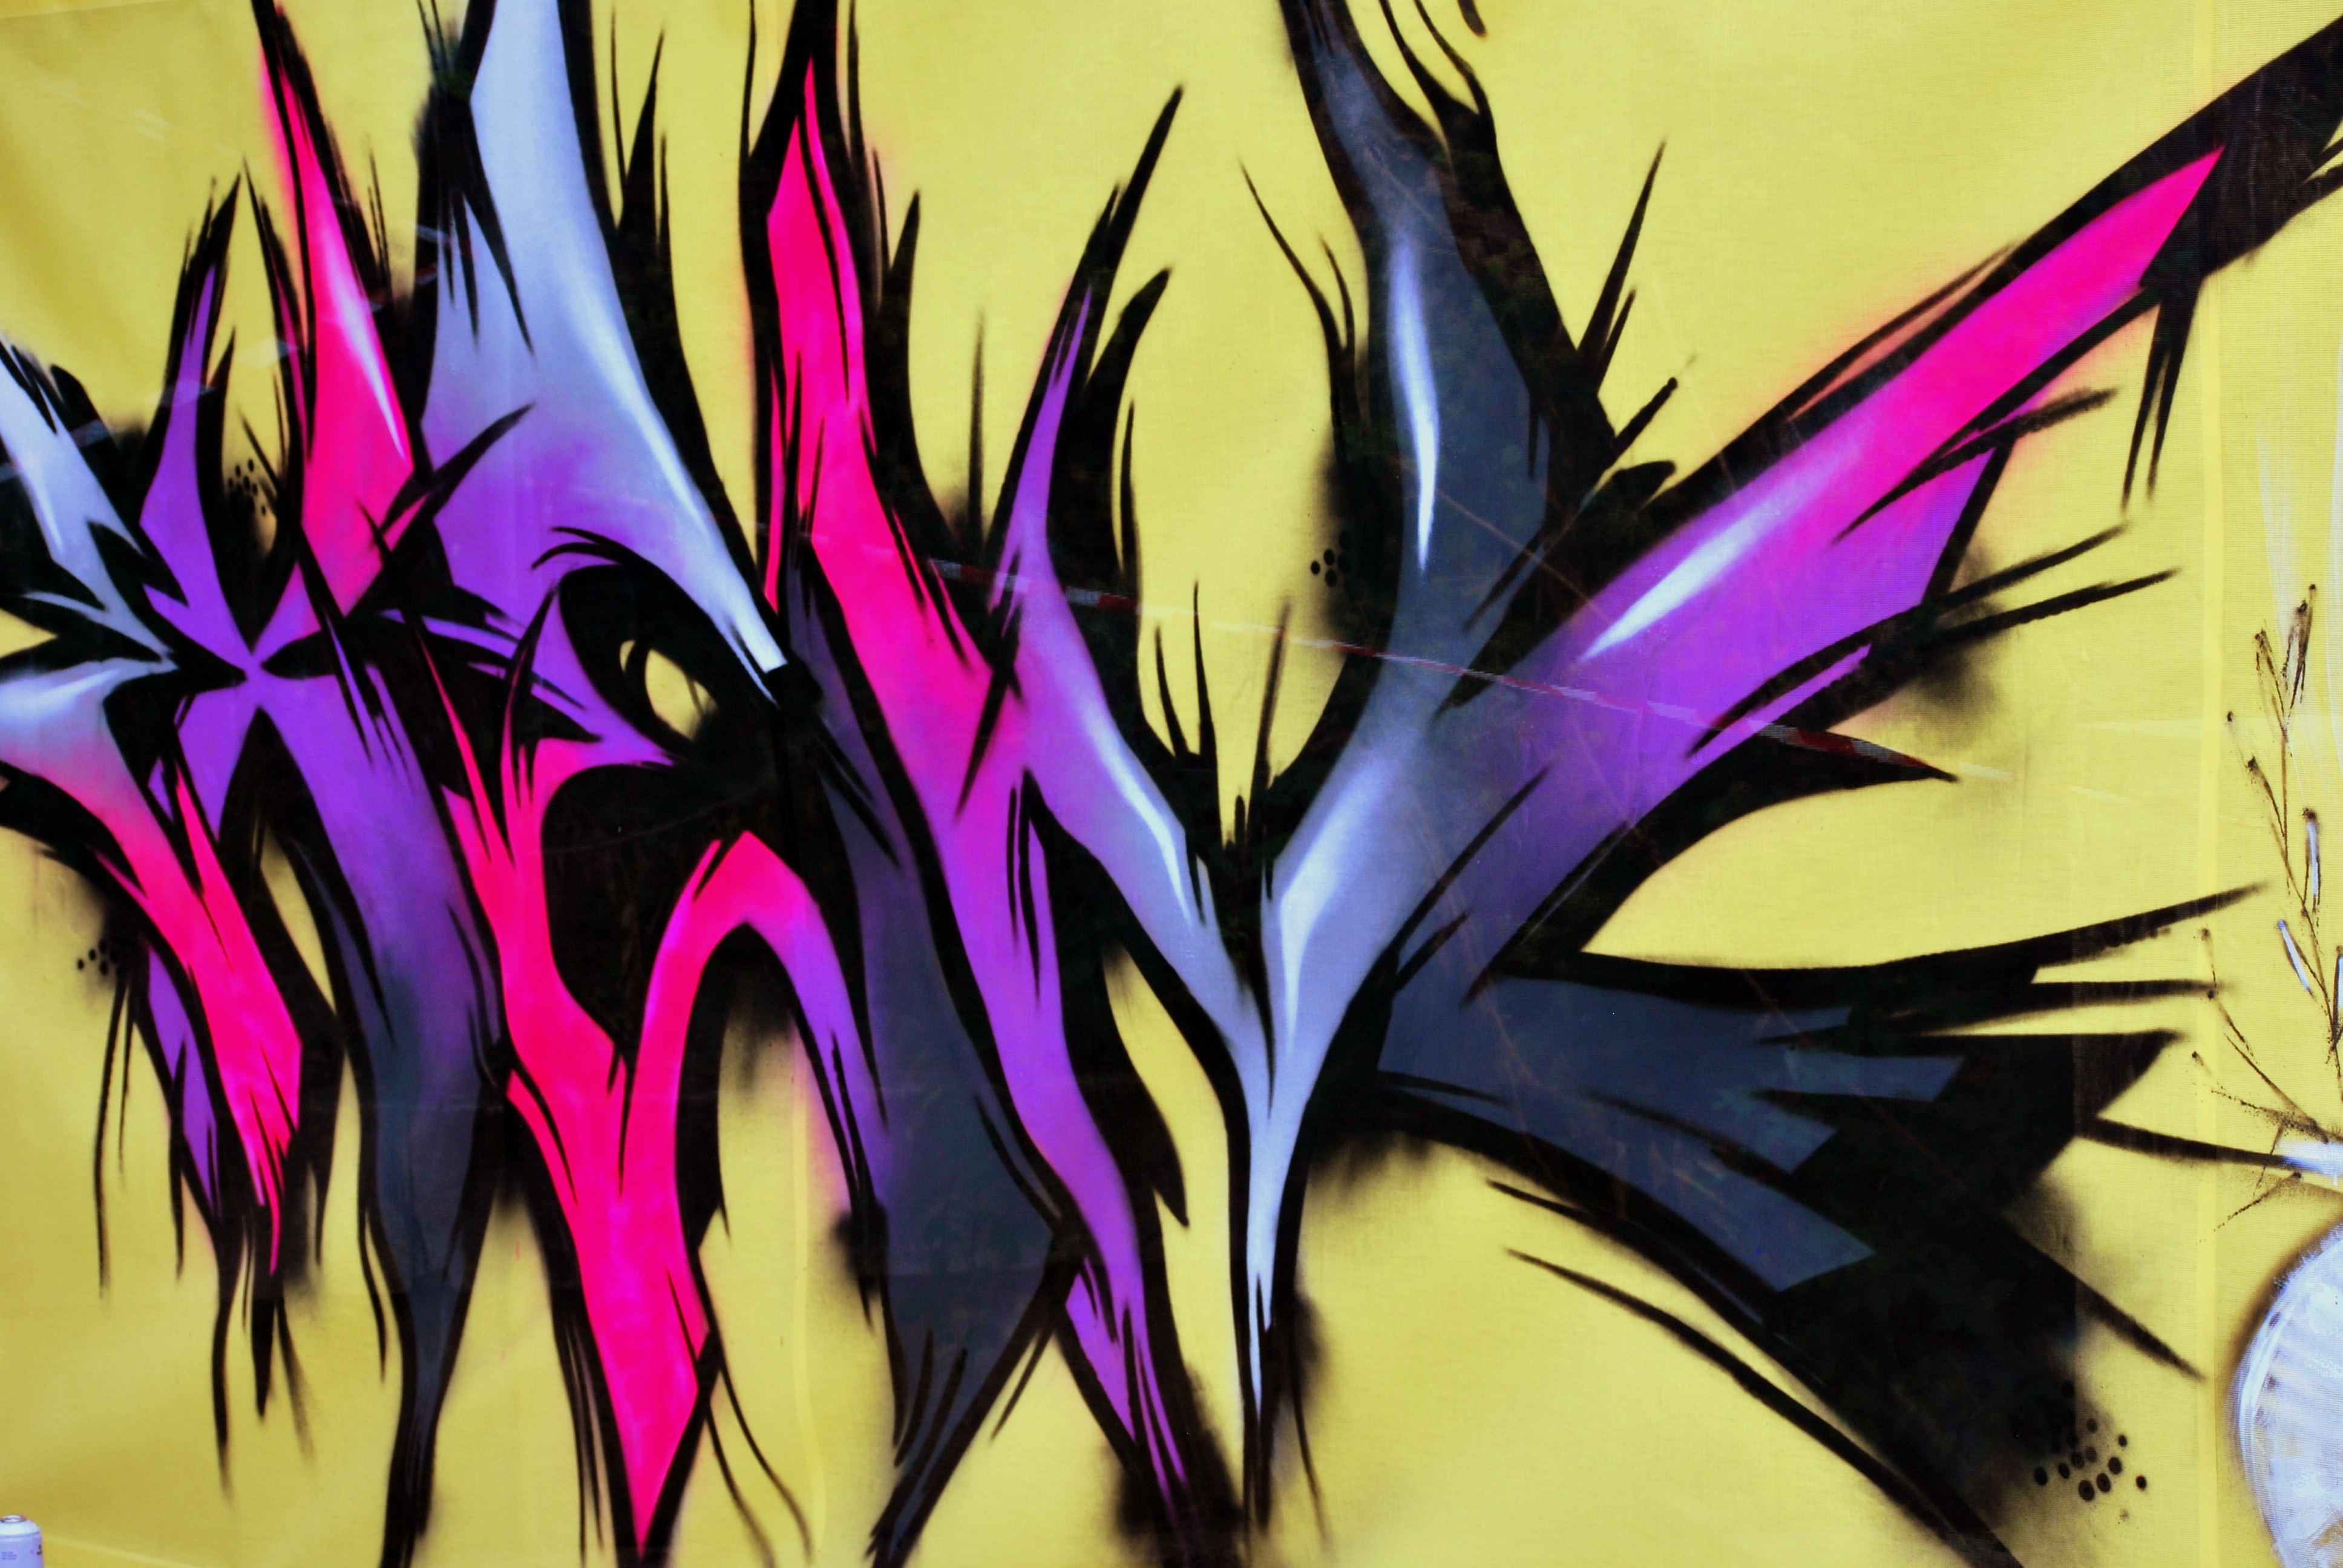
game, flower, spray, color, italy, graffiti, art, sketch, illustration, verona, draw, modern art, tocat, writes